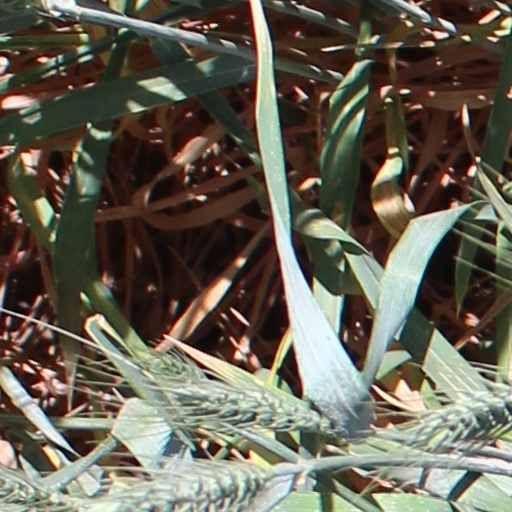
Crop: wheat